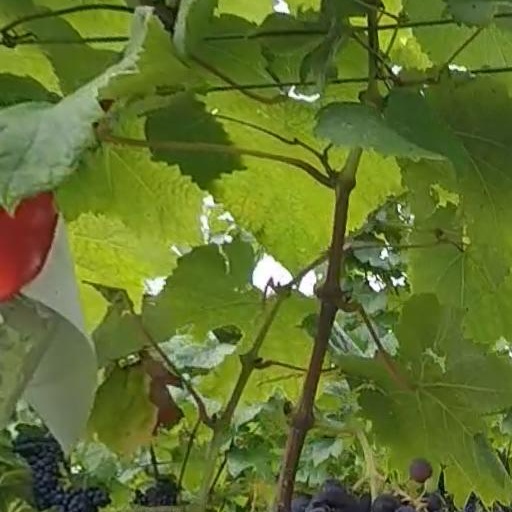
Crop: grape